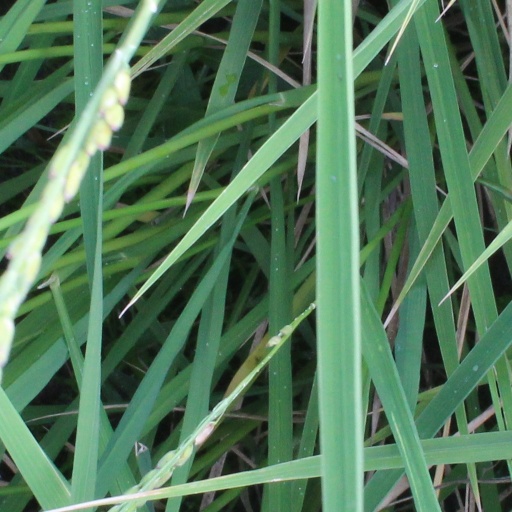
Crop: rice